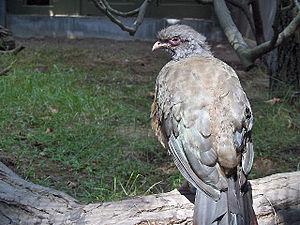
Les Craciformes sont un ordre d'oiseaux dans la classification de Sibley et Monroe qui sont traditionnellement classés sous l'ordre des Galliformes.
Étant donnée l'immensité territoriale du pays et les variétés climatiques dues à des facteurs divers comme l'extension longitudinale de l'Argentine du nord au sud, les grandes différences d'altitude, le niveau des précipitations et de l'évaporation, les types de sols etc. le territoire de l'Argentine possède une grande quantité de biomes et de
Ortalis est un genre d'oiseaux de la famille des Cracidae. Les espèces de ce genre ont pour nom normalisé ortalide.
L'Ortalide du Chaco est un oiseau appartenant à la famille des Cracidae.